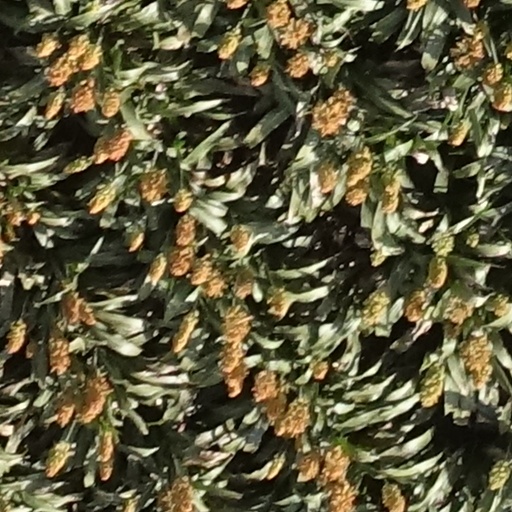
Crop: sorghum